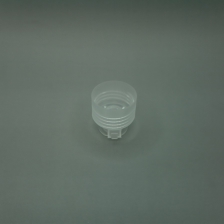
Color: white/transparent
Cap type: flip-top cap